St. Patrick's Church (Bridgeport, Connecticut)

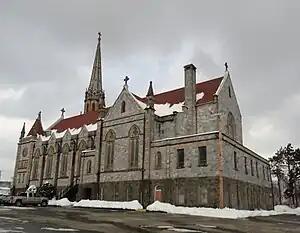
St. Patrick Church Bridgeport Connecticutas seen from behind.

St. Patrick Church is a Roman Catholic church in Bridgeport, Connecticut, part of the Diocese of Bridgeport.